Hotel Seville

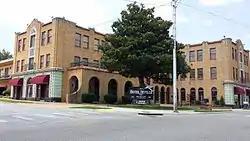

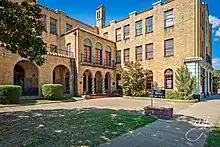

The Hotel Seville is a historic hotel building at Vine and Ridge Streets in downtown Harrison, Arkansas. It is an L-shaped three story wood-frame structure, finished in brick and terra cotta veneer with distinctive Spanish Revival (Mission) styling. Its eastern entry porch is supported by polychrome terra cotta pillars, and portions of the exterior are finished in terra cotta tile with inset geometric patterns. Built in 1929, the building is one of the most elaborate examples of Spanish Revival architecture in the state. It was used as a hotel until the mid-1970s, when it was converted to elderly housing. It has since been converted back to a hotel.